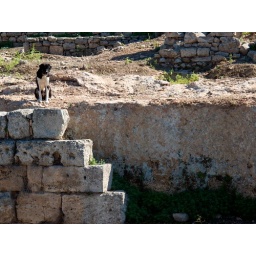
A stray dog sitting in the walled off part of the archeological site.